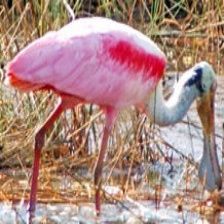
Species: ROSEATE SPOONBILL
Scientific name: PLATALEA AJAJA
ImageNet parent category: spoonbill